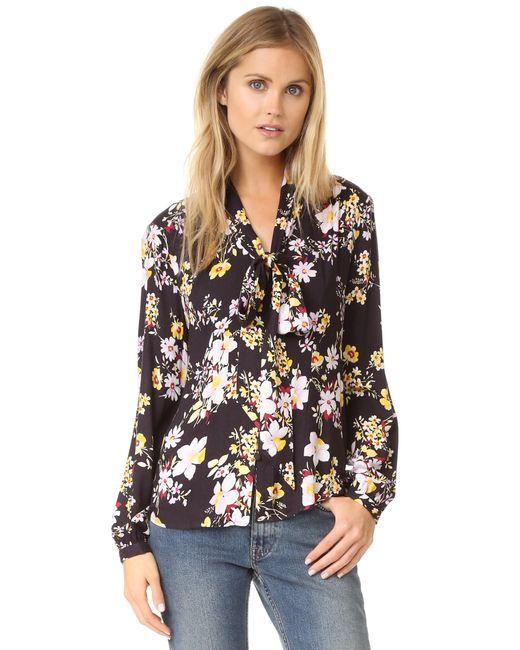
Schwarzes Top mit Blumendruck für Damen